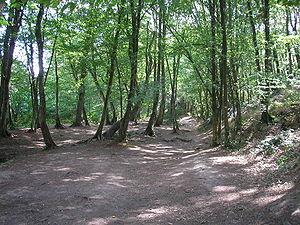
Brocéliande est une forêt mythique citée dans plusieurs textes, liés pour la plupart à la légende arthurienne. Ces textes, datés du Moyen Âge pour les plus anciens, y mettent en scène Merlin, les fées Morgane et Viviane, ainsi que certains chevaliers de la table ronde. D'après ces récits, la forêt de Brocéliande héberge le val sans retour, où Morgane piège les hommes infidèles jusqu'à être déjouée par Lancelot du lac ; et la fontaine de Barenton, réputée pour faire pleuvoir. Brocéliande serait aussi le lieu de la retraite, de l'emprisonnement ou de la mort de Merlin.
Cet article recense les sites Natura 2000 d'Ille-et-Vilaine, en France.
La forêt de Paimpont, parfois identifiée à la forêt mythique de Brocéliande, est une forêt française située autour de Paimpont dans le département d'Ille-et-Vilaine en Bretagne à environ 30 km au sud-ouest de Rennes. D'une surface de 9 000 hectares, elle fait partie d'un massif forestier plus large qui couvre les départements voisins du Morbihan et des Côtes-d'Armor pour s'étendre sur une surface totale de 19 500 ha environ.
Cet article recense les sites Natura 2000 du Morbihan, en France.
Parallèlement à l'émergence de la franc-maçonnerie moderne anglaise, apparaissent en France, au début du XVIIIᵉ siècle, les premières traces écrites d'un corpus de rituels forestiers regroupant essentiellement deux systèmes relativement distincts : la « Fenderie » et la « Charbonnerie ». Ils conservent, pour la plupart, des éléments transmis par les anciens « mestiers » des clans forestiers.